South Cherry Street Historic District (Greenville, Kentucky)

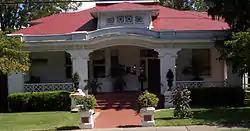
Thistle Cottage at 122 South Cherry Street

The South Cherry Street Historic District is a historic district mainly located along the 100 block of South Cherry Street in Greenville, Muhlenberg County, Kentucky. The primarily residential district, which also includes properties on several neighboring streets, contains twenty-three buildings, eighteen of which are contributing buildings to the district's historical significance. The first house in the district was built in 1842 by Jonathan Short. Short was followed by several others in the 1840s and 1850s as Cherry Street became the favored neighborhood of Greenville's prosperous merchants. The early homes in the district were all designed in a vernacular Greek Revival style.